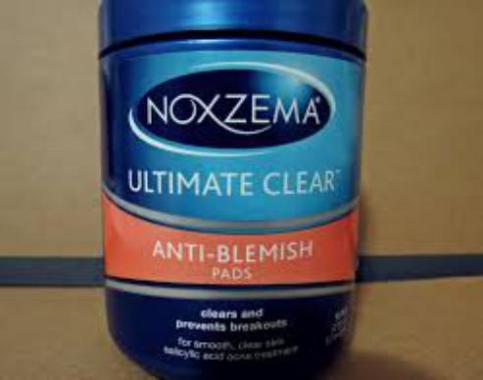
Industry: Necessities